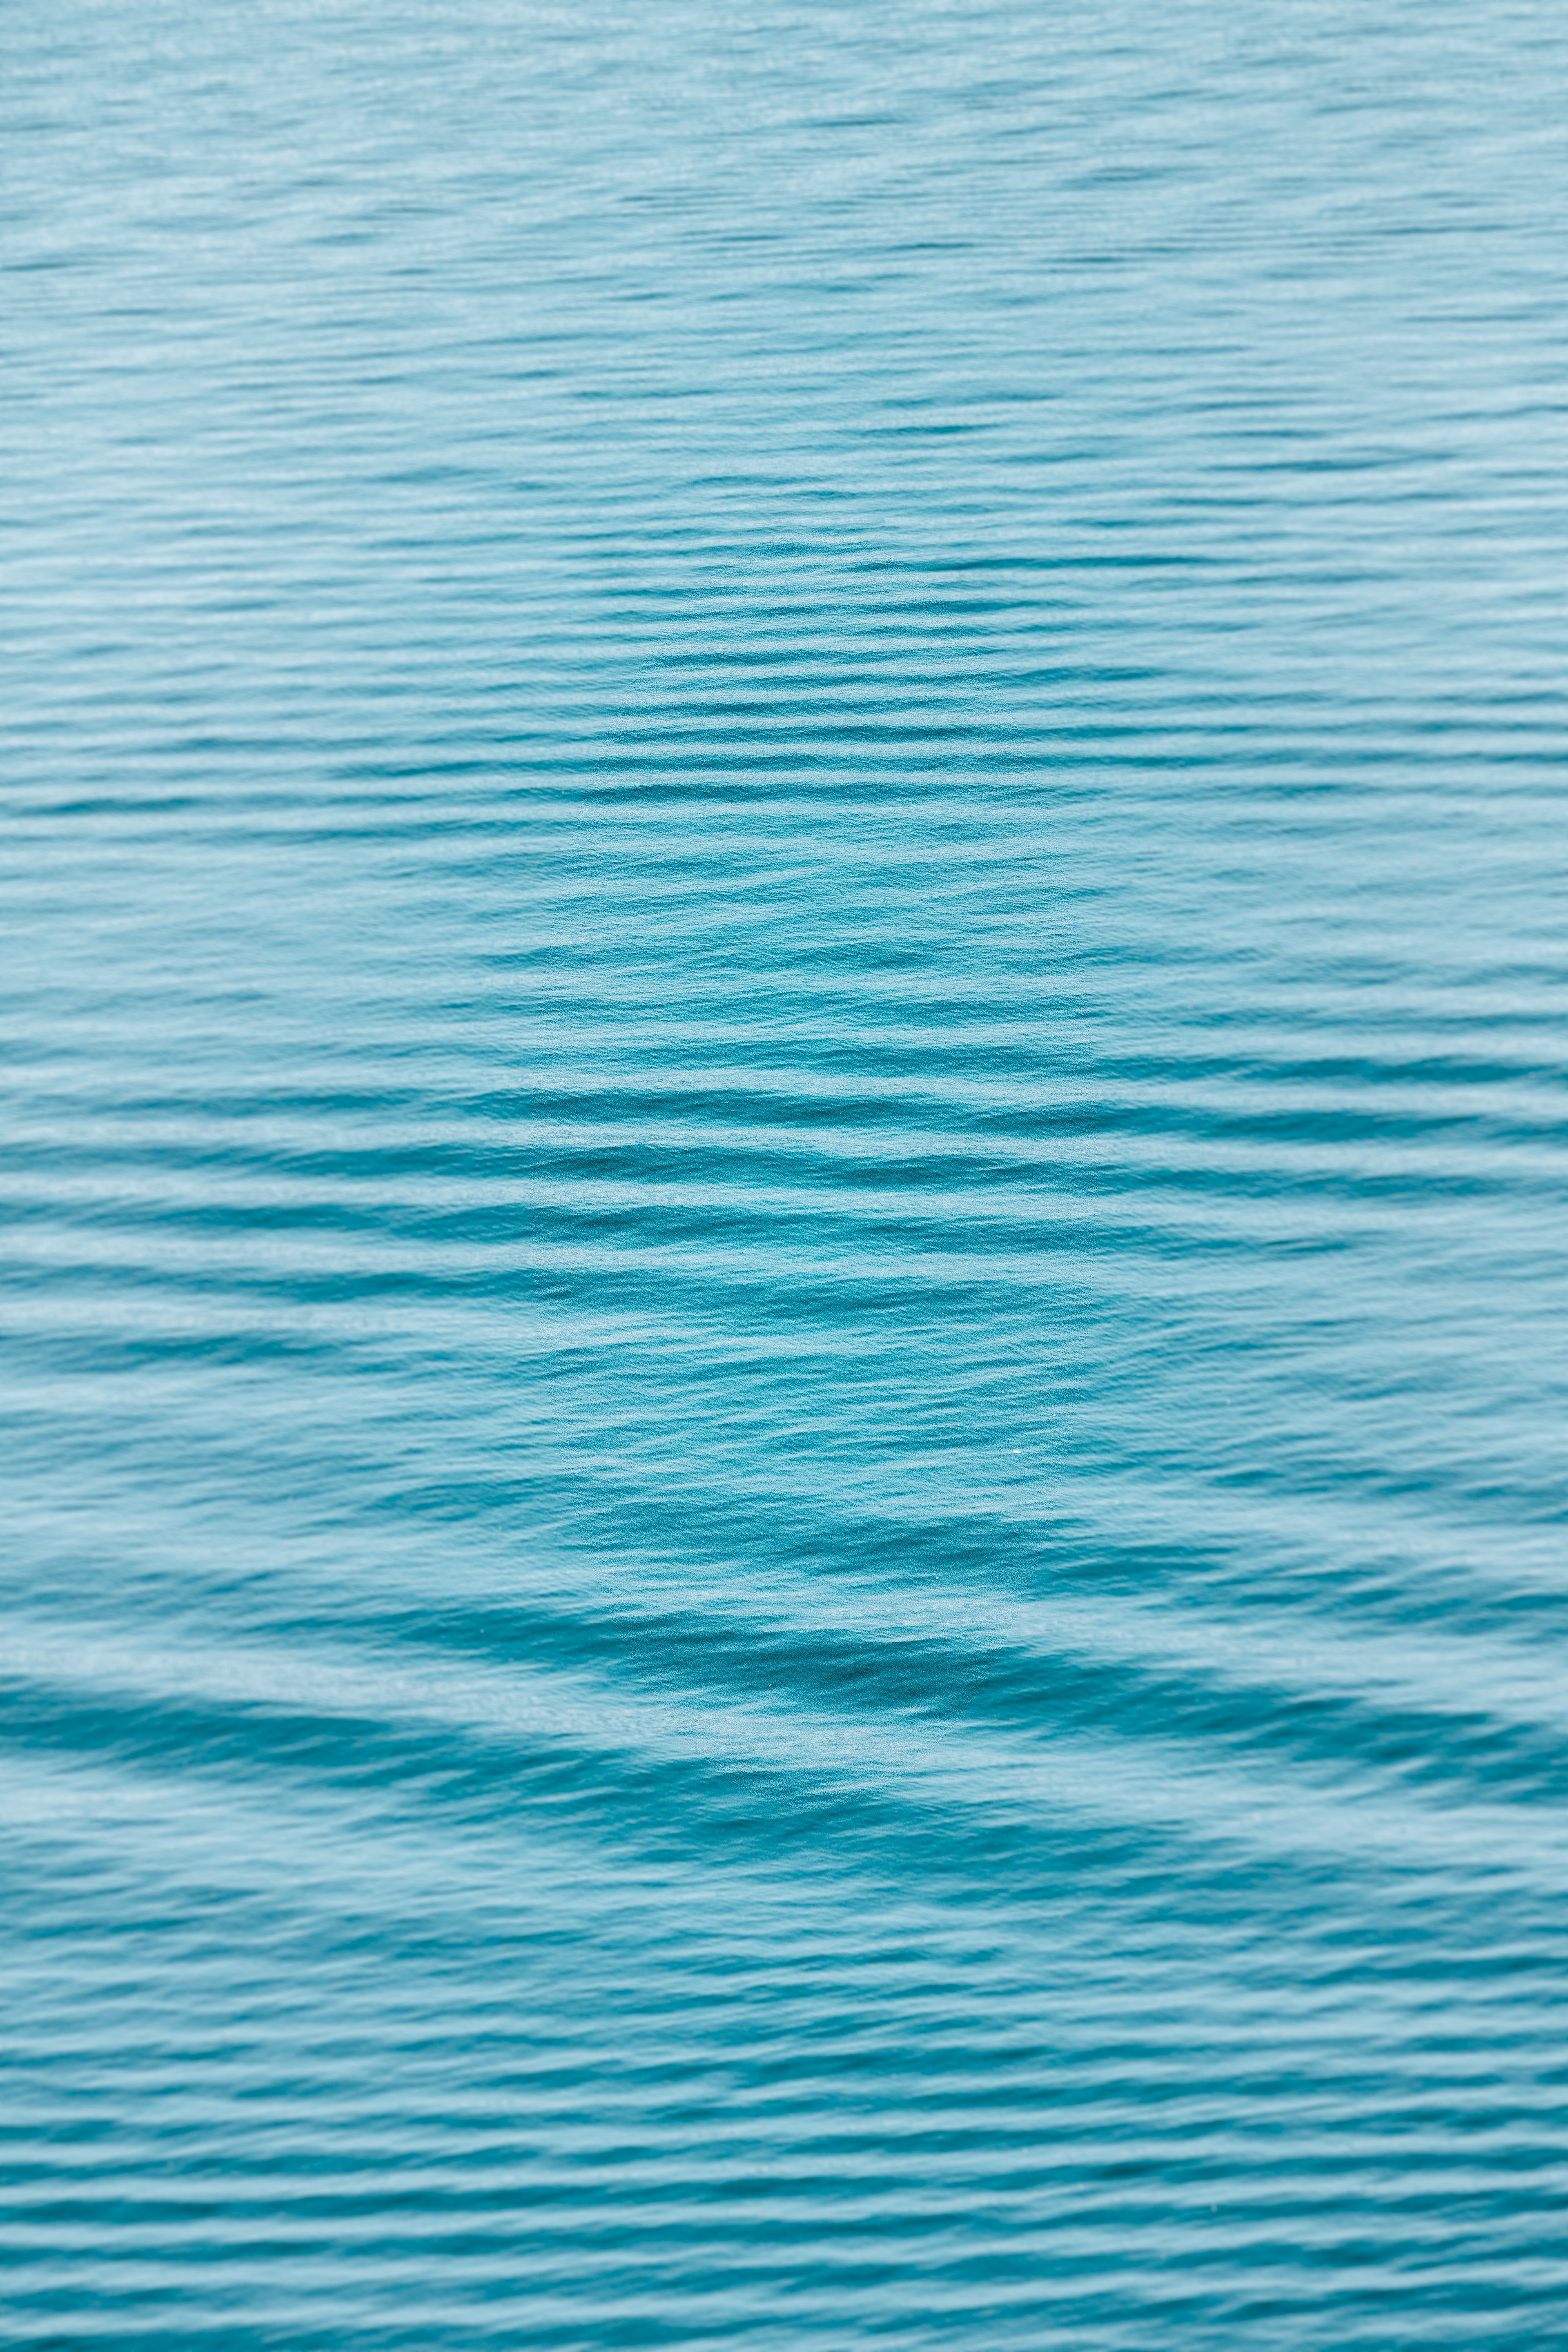
blue, aqua, turquoise, teal, azure, calm, pattern, ocean, sea